Sigma 18-35mm f/1.8 DC HSM A

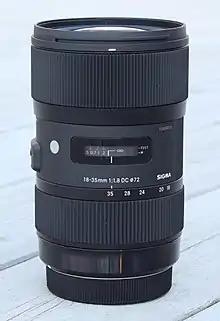

The Sigma 18-35mm f/1.8 DC HSM Art lens is a fast, constant-aperture wide standard zoom lens made by Sigma Corporation. It was announced April 18, 2013.